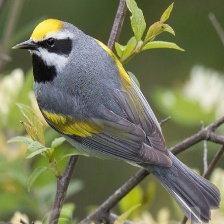
Species: GOLD WING WARBLER
Scientific name: VERMIVORA CHRYSOPTERA